Sittin' Up in My Room

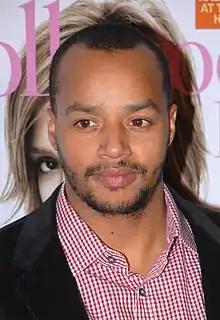
"Waiting to Exhale" actor Faison appears in the video.

The accompanying music video for "Sittin' Up in My Room" was directed by Hype Williams. Norwood declared filming as "fun" as she had a "great relationship" with Williams at that time, having previously worked with him on the videos for the Hip–Hop Remix of "I Wanna Be Down" and her second single "Baby". Actor Donald Faison appears in the video; Faison played the son of Loretta Devine's character Gloria in "Waiting to Exhale". Commenting on the result, Norwood remarked: "It was a great video, dance and everything. It was dope.”